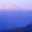
Label: mountain